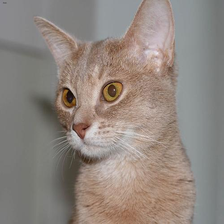
Species: cat
Breed: Abyssinian